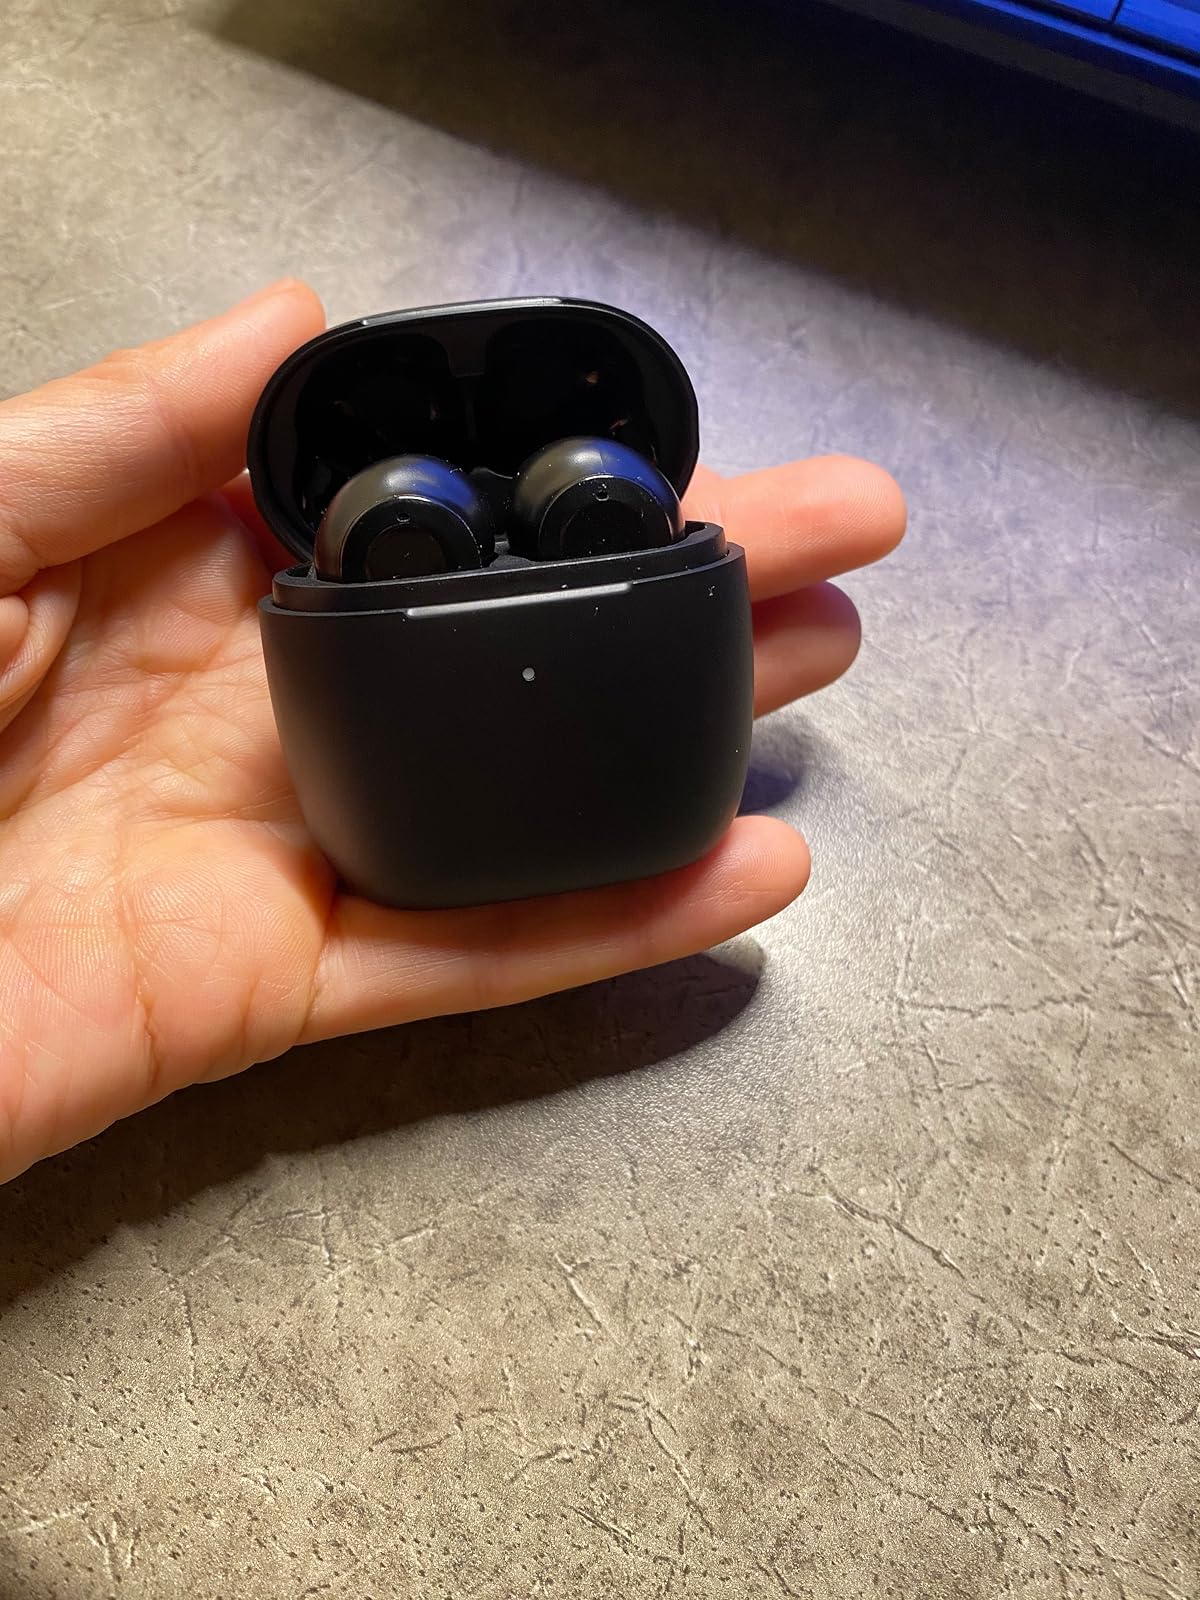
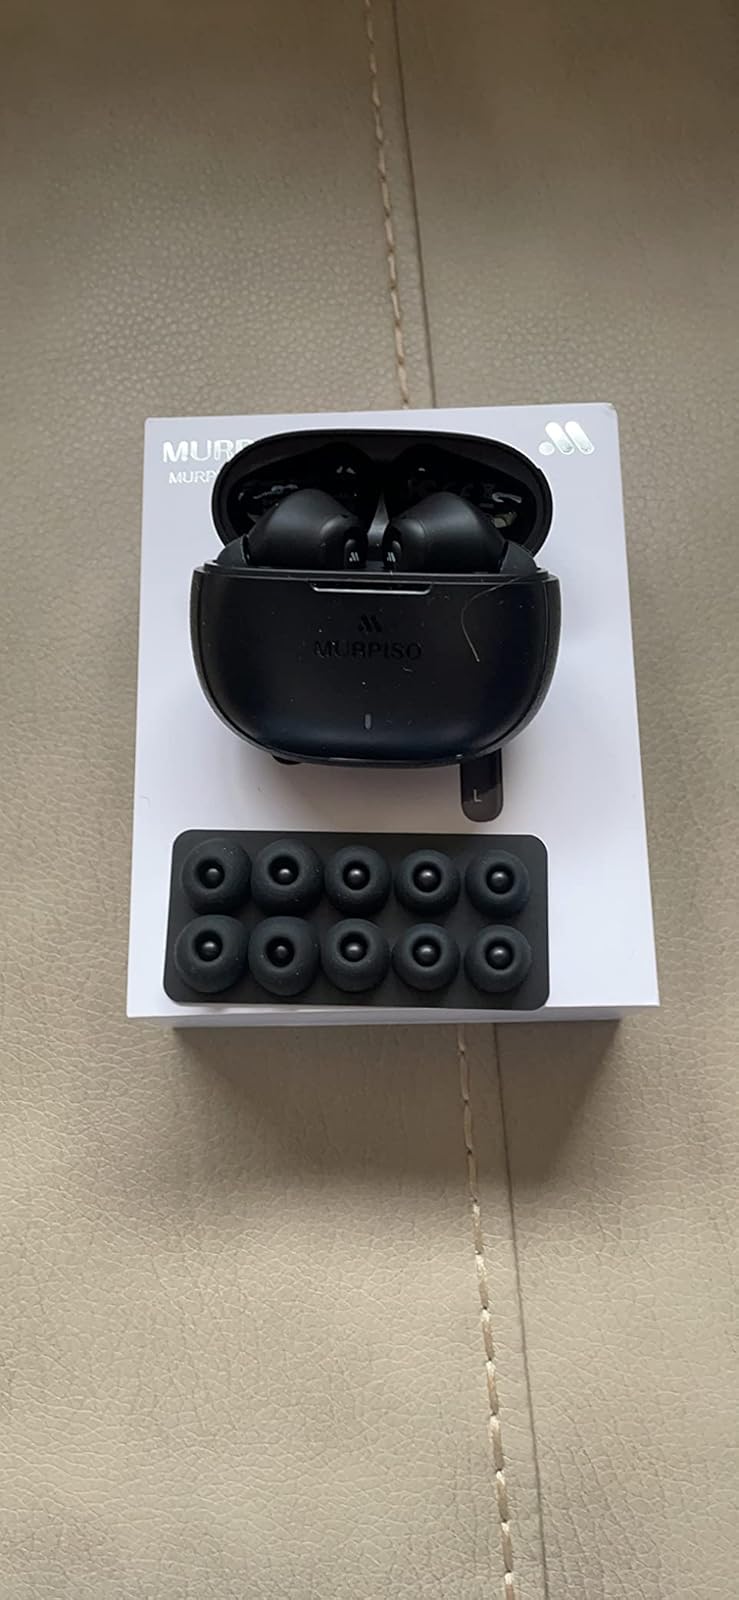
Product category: earbuds
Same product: no